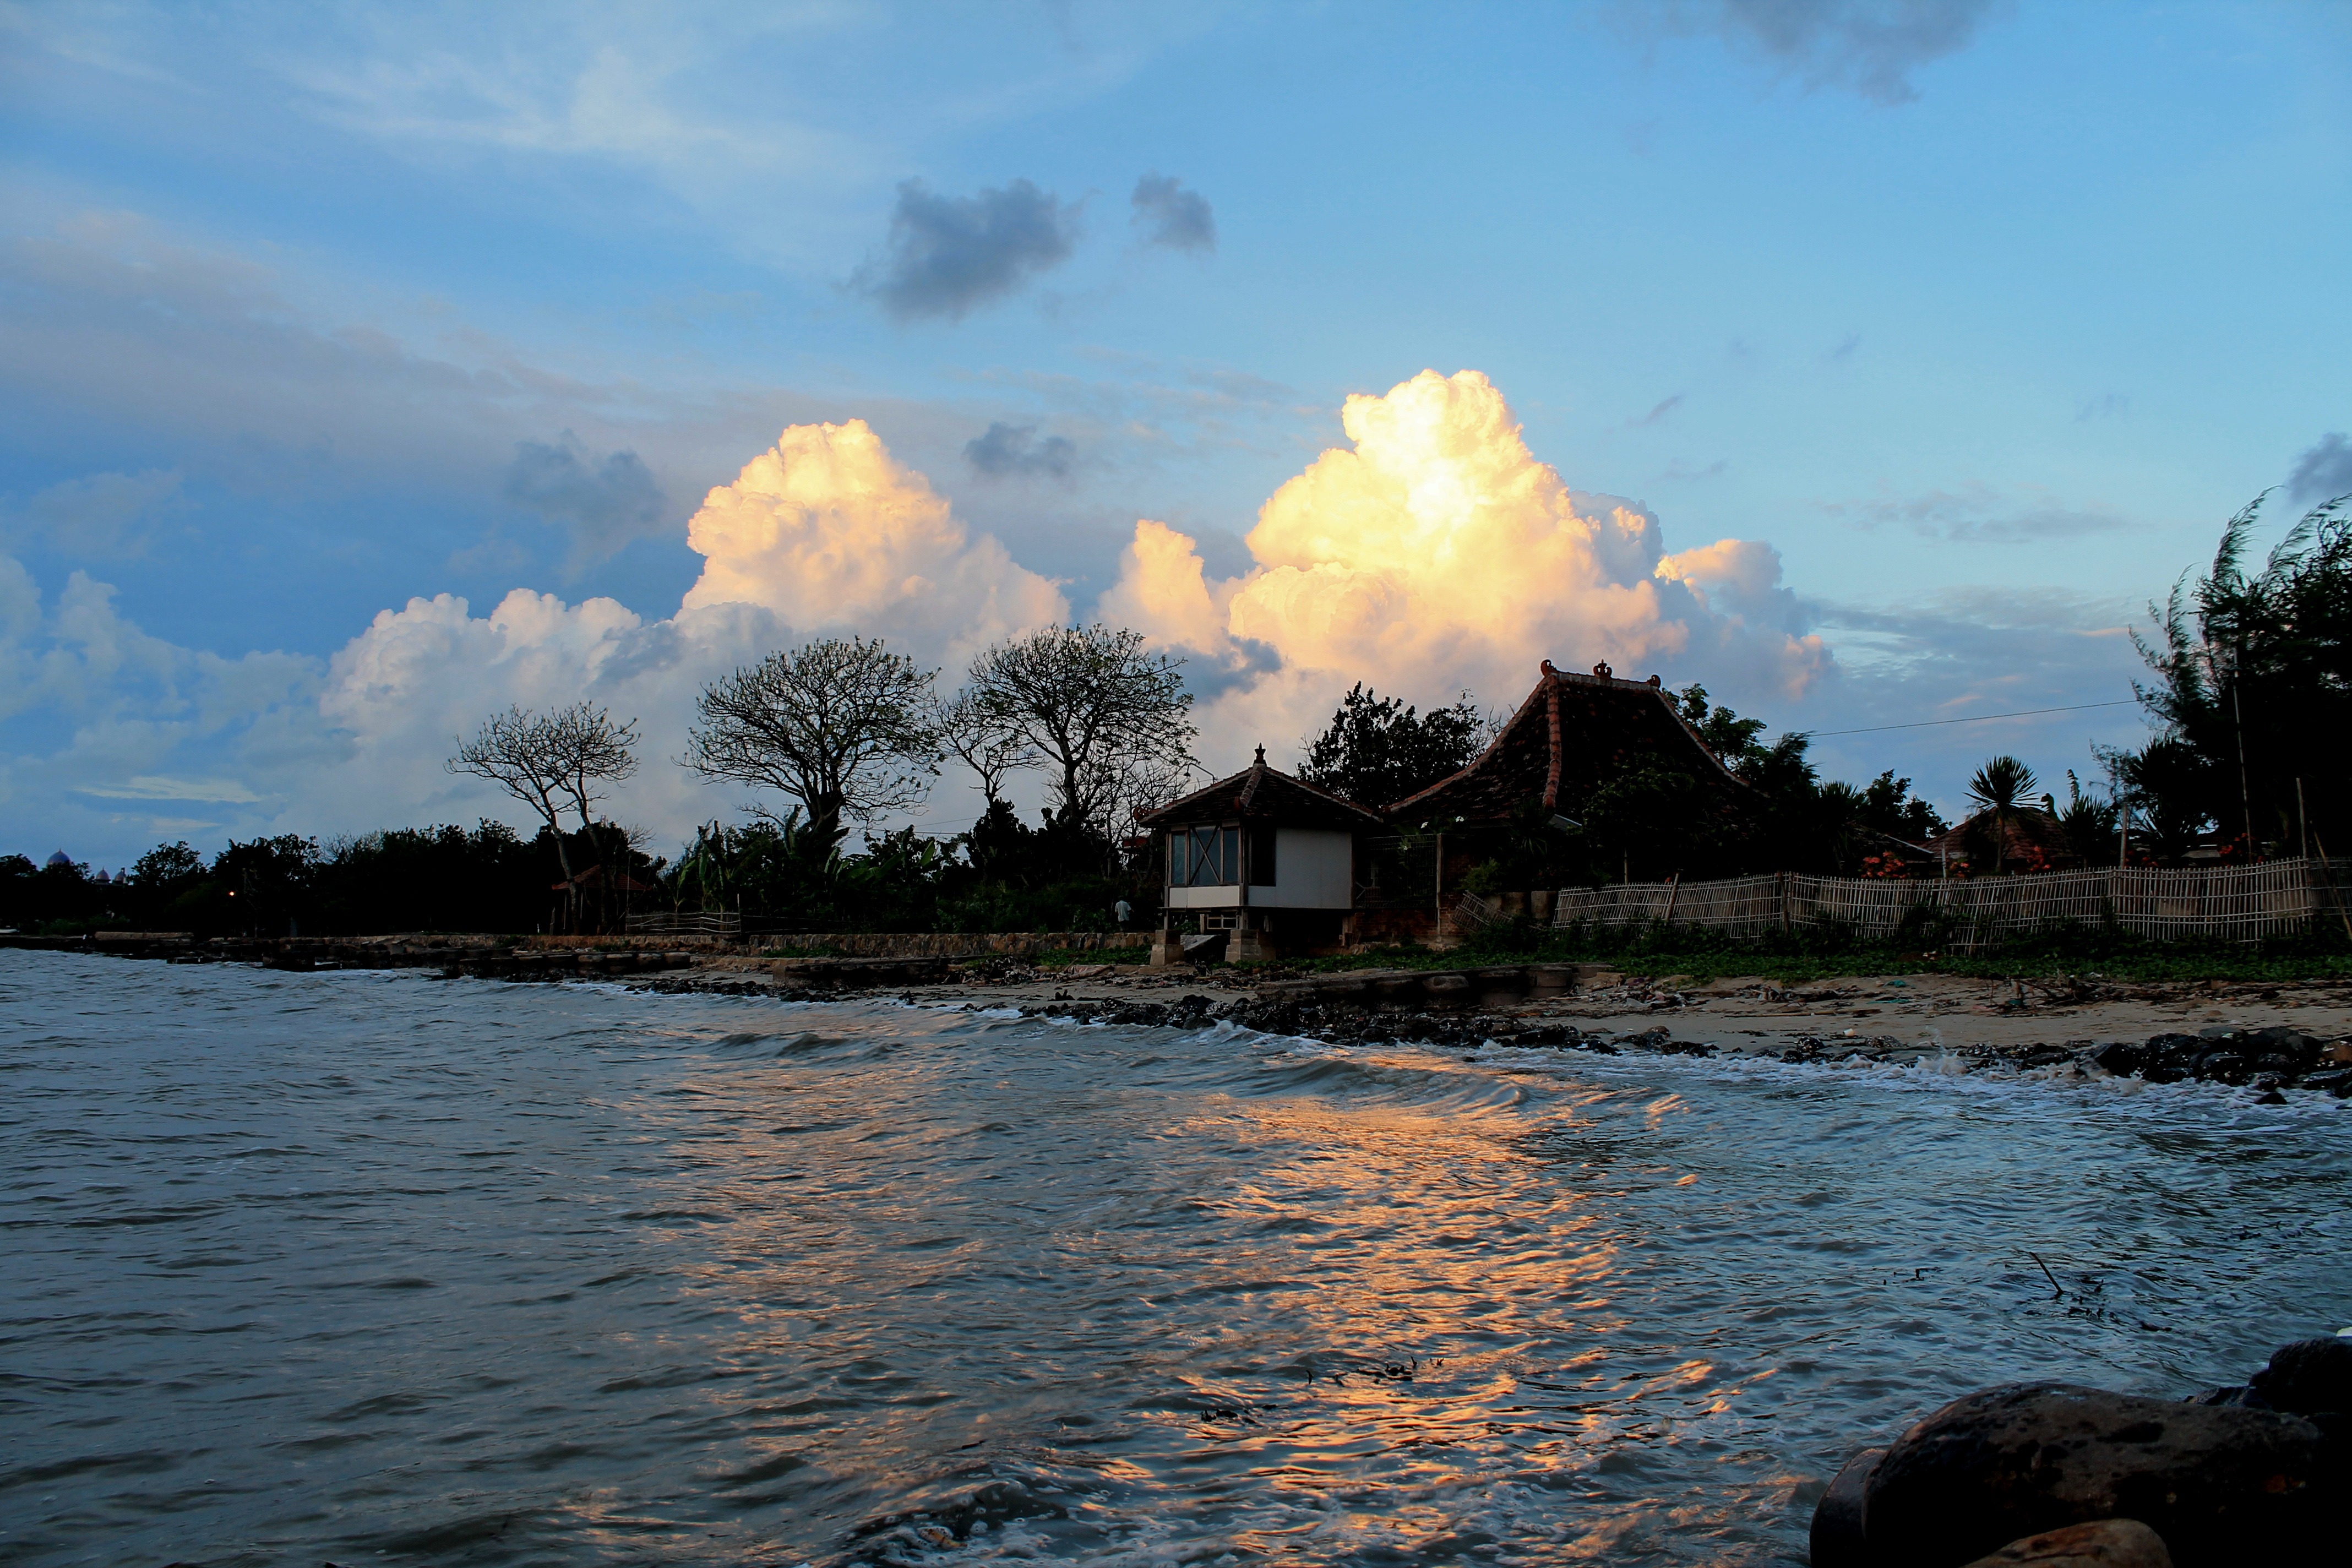
beach, sea, coast, water, cloud, sky, sunrise, sunset, sunlight, morning, shore, wave, lake, dawn, river, dusk, evening, reflection, bay, radiant, the sky, the sea